Dance Dance Revolution Universe 3

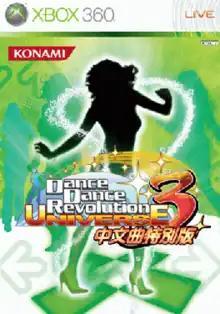
The cover art for the Chinese Music Special Edition uses a silhouette in place of the model on the original cover art.

Dance Dance Revolution Universe 3, sometimes abbreviated as DDR Universe 3, is a video game for Xbox 360. It was announced by Konami on May 15, 2008, and released on October 21, 2008. The game has new songs, a story mode, the ability to create custom songs and custom character creation.